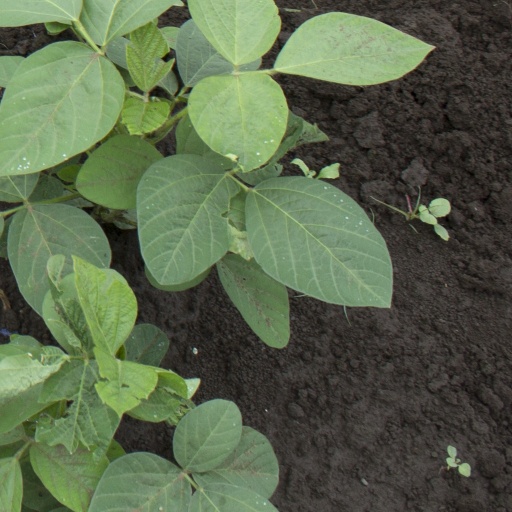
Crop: soybean